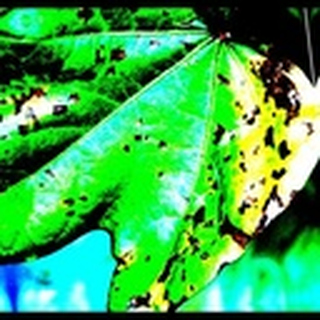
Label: cotton_bacterial_blight